Bothwell

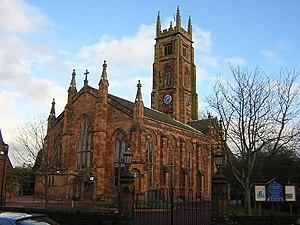
Bothwell Parish Church

The houses surrounding the Main Street are of older sandstone Victorian style whereas the newer part of the Bothwell consists of estates built in close proximity to Bothwell Castle and intertwined with Bothwell Castle Golf club. The new houses have significantly increased the population. According to the recent census report 2011, Bothwell has a population of , with the local council ward in combination with Uddingston established a year earlier. The majority of Bothwell's residents own their own property, and household incomes are likely to exceed the national average.